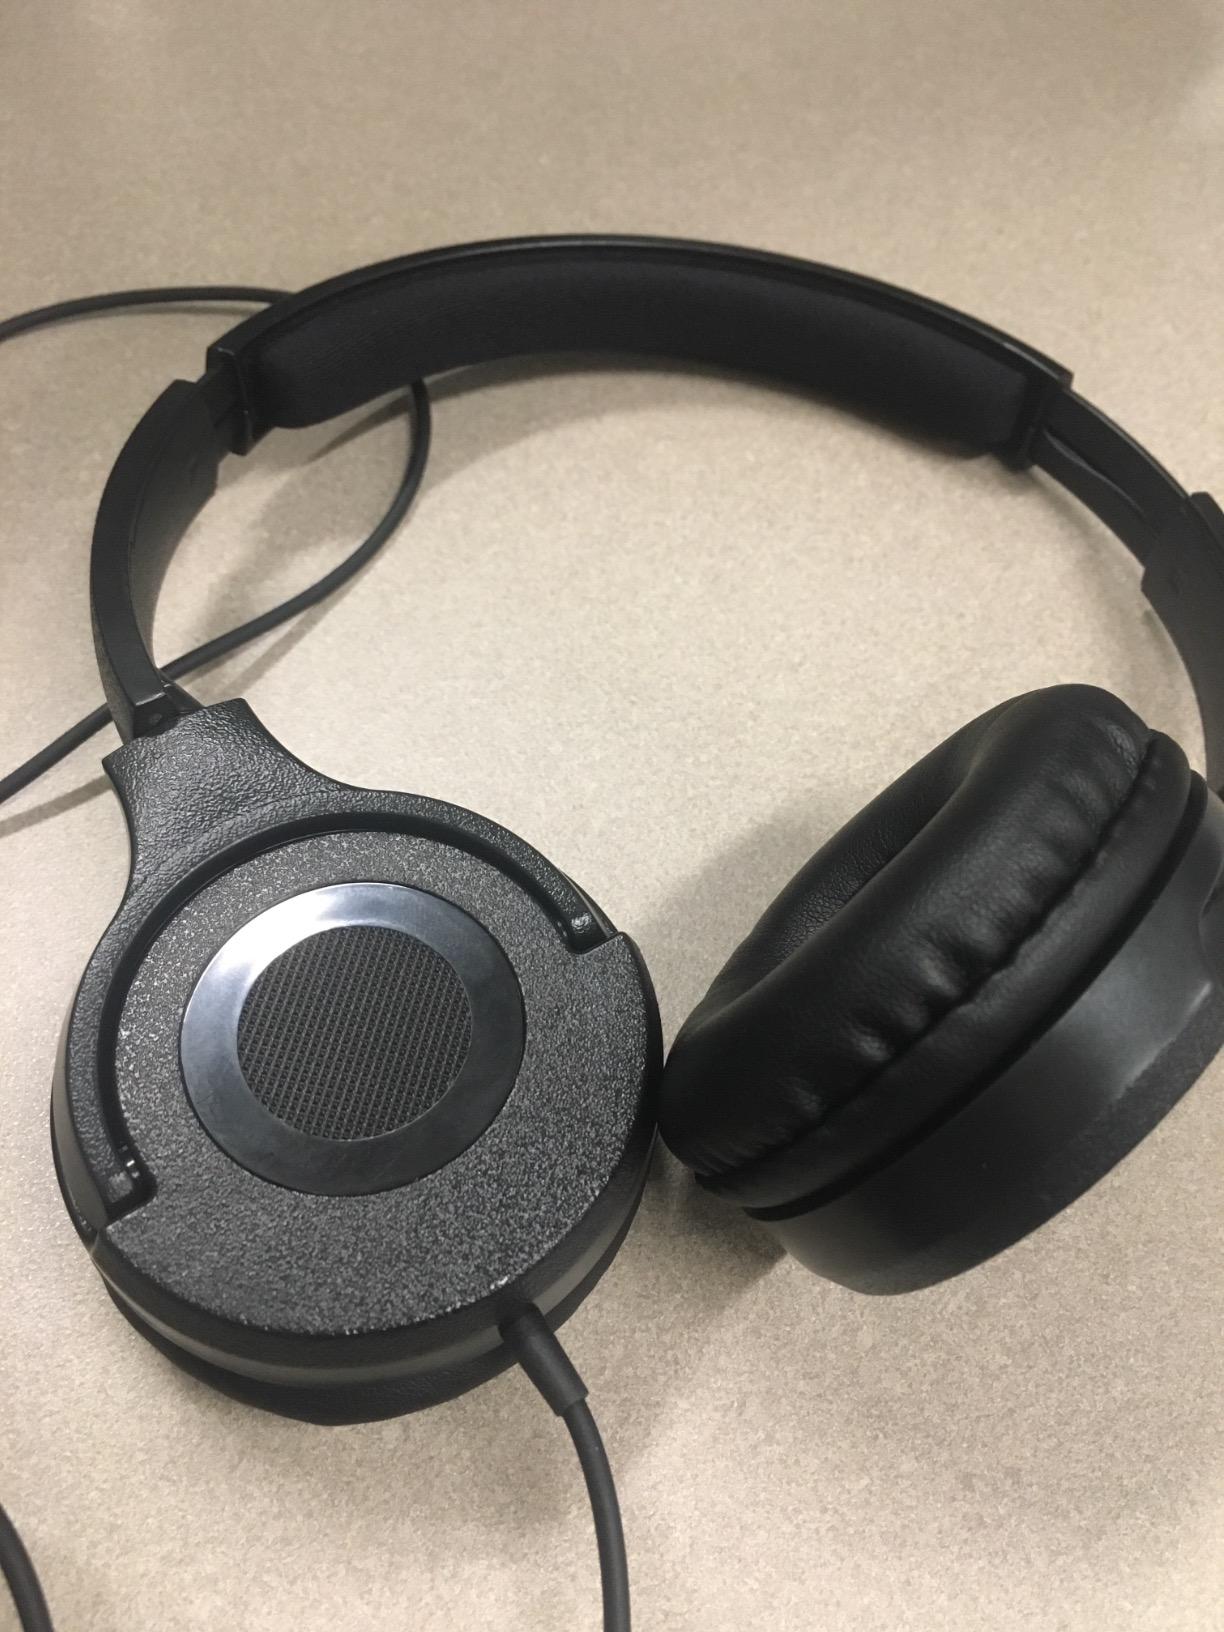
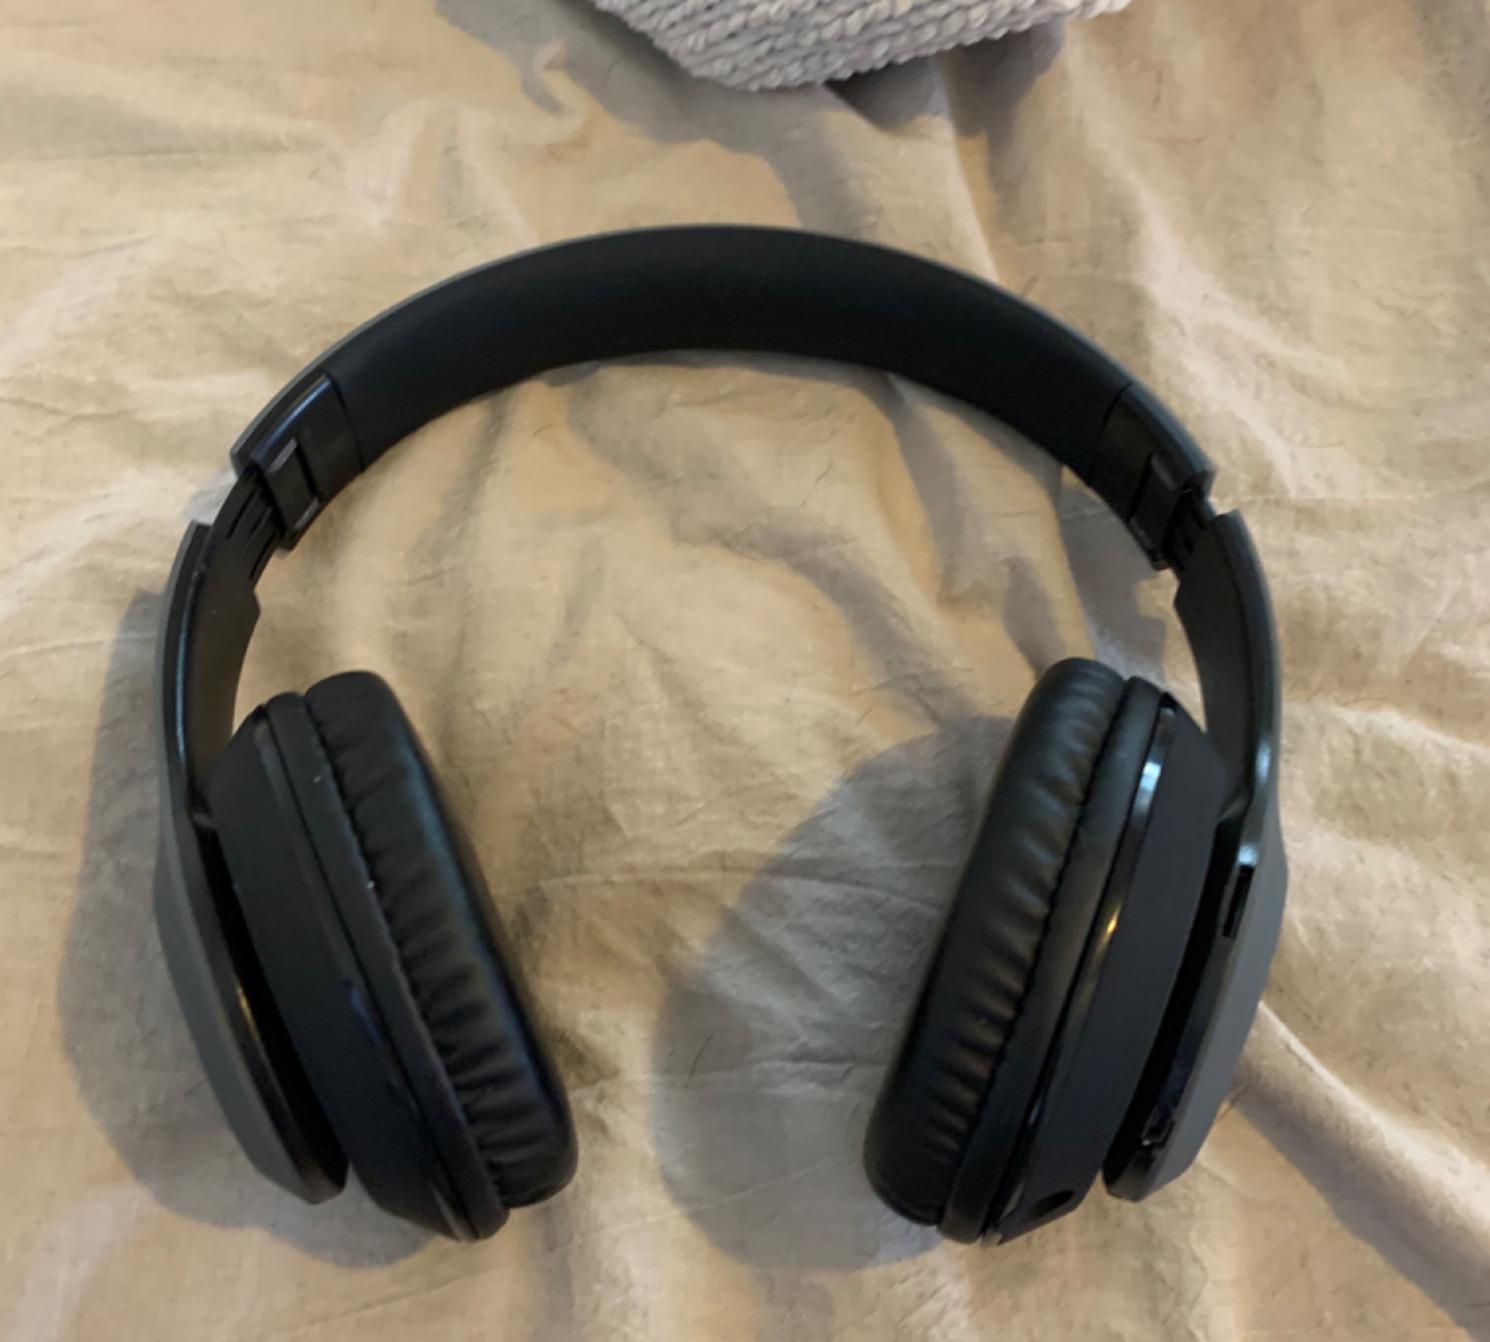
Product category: headphones
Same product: no